Katalin Karikó

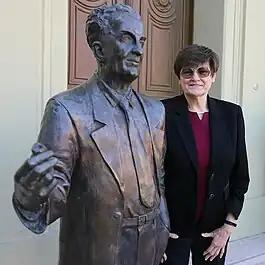

Katalin Karikó was born in Szolnok, and grew up in Kisújszállás, Hungary, in a small home without running water, a refrigerator, or television. Her father János was a butcher, and her mother was a bookkeeper. Her father was punished for participating in the revolt of 1956. She excelled in science during her primary education, earning third place in Hungary in a biology competition.